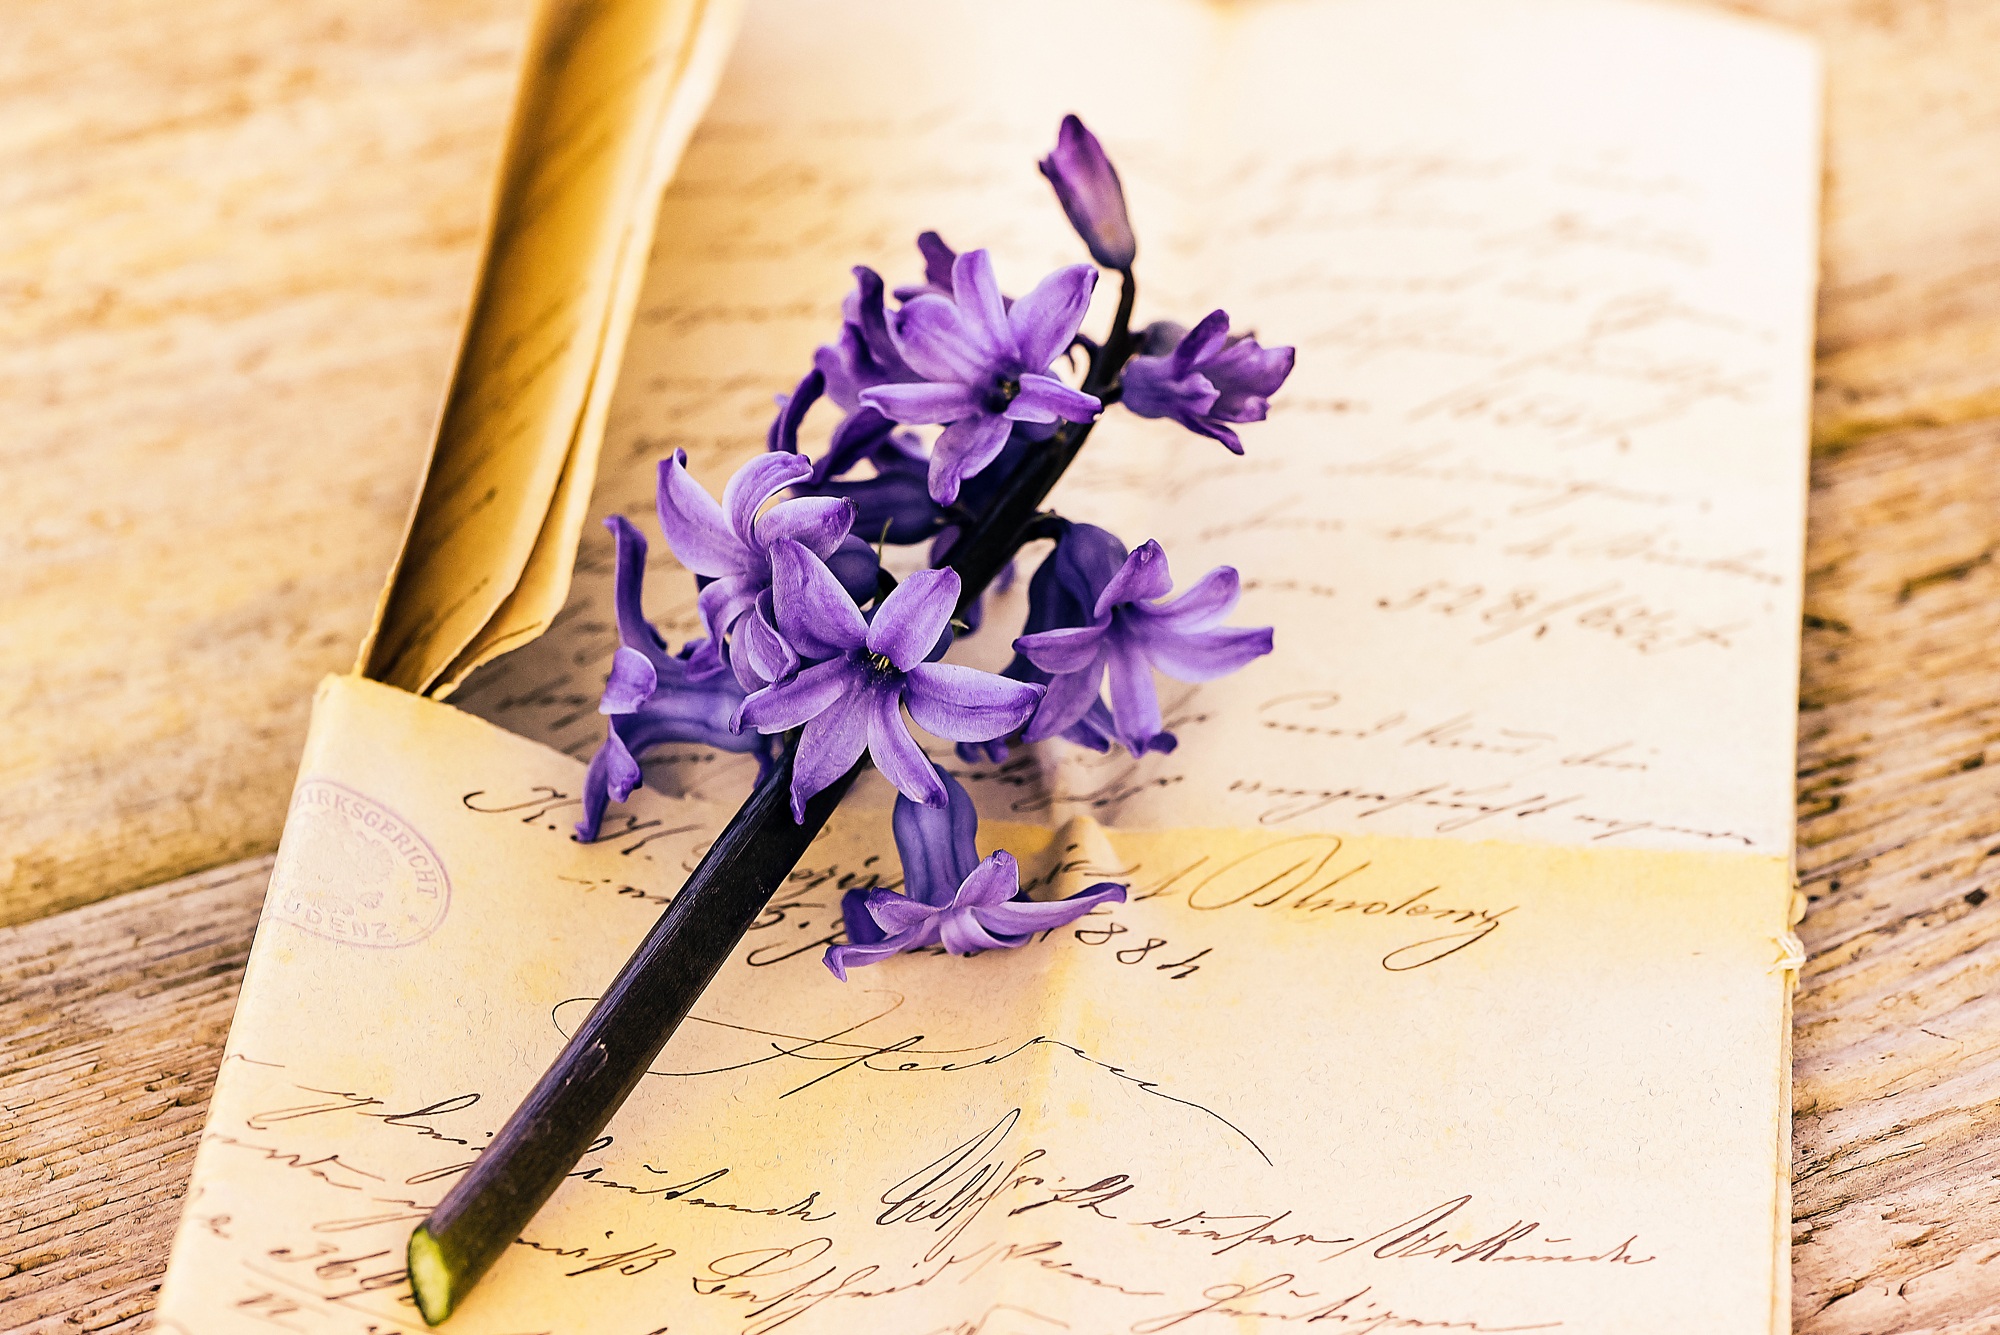
light, wood, sunlight, flower, purple, petal, spring, romantic, blue, close, font, art, handwriting, letters, calligraphy, hyacinth, old letter, fragrant flower